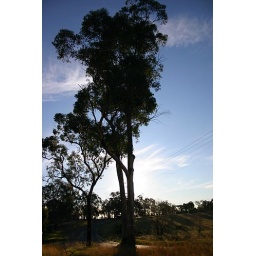
A tree that will be cut down by council to widen a road near my house